Mokrani Revolt

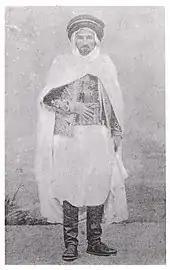
Bou Mezrag El Mokrani, circa 1874. "From Gabriel Esquer's historic iconography of Algeria since the 17th century until 1871, Alger 1930, board CCCXLIX, view 933."

Cheikh Mokrani (full name el-Hadj-Mohamed el-Mokrani) and his brother Boumezrag (full name Ahmed Bou-Mezrag) came from a noble family – the Ait Abbas dynasty (a branch of the Hafsids of Béjaïa), the "Amokrane", rulers, since the sixteenth century of the Kalâa of Ait Abbas in the Bibans and of the Medjana region. In the 1830s, their father el-Hadj-Ahmed el-Mokrani (d. 1853), formed an alliance with the French: he allowed the Iron Gates expedition in 1839, becoming "khalifa" of the Medjana under the supervision of French authorities. This alliance quickly proved to be a subordination – a decree of 1845 abolished the "khalifalik" of Medjana so that when Mohamed succeeded his father, his title was no more than "" ( = chief commander), and was part of the administration of the Bureaux arabes. During the hardships of 1867, he gave his personal guarantee, at the request of the authorities, for important loans.